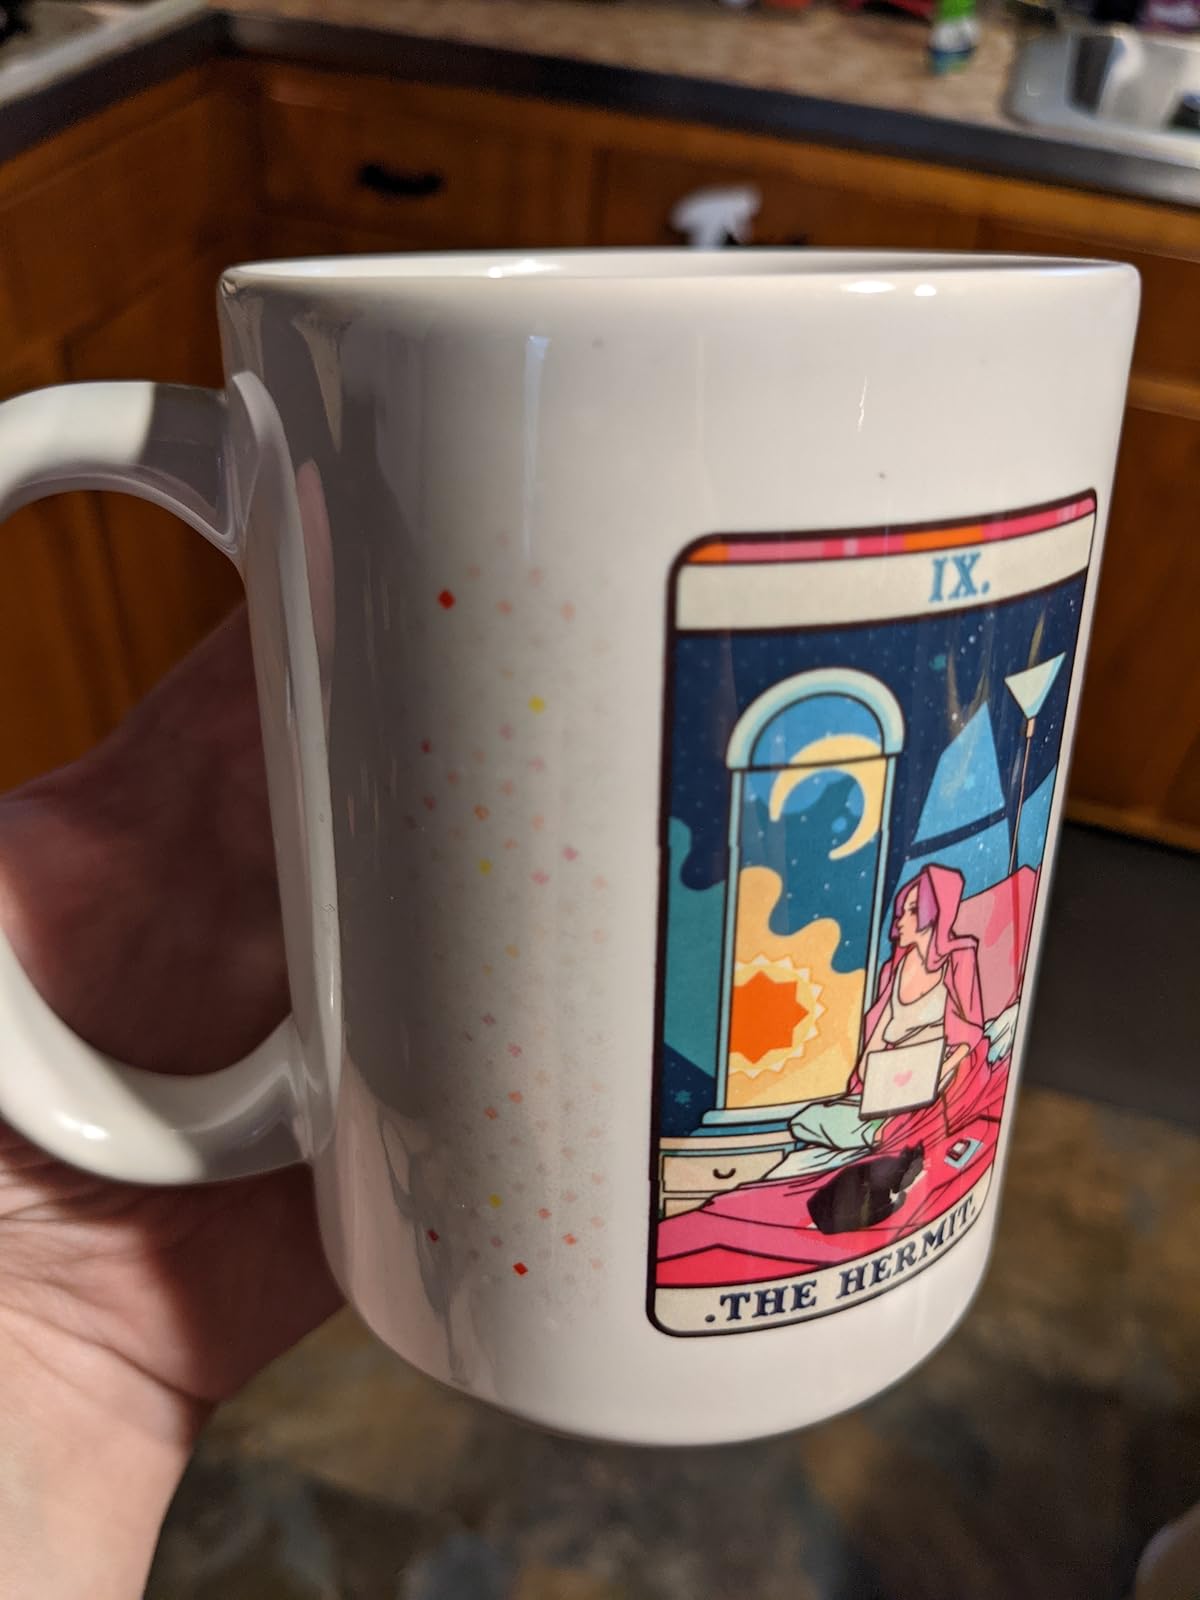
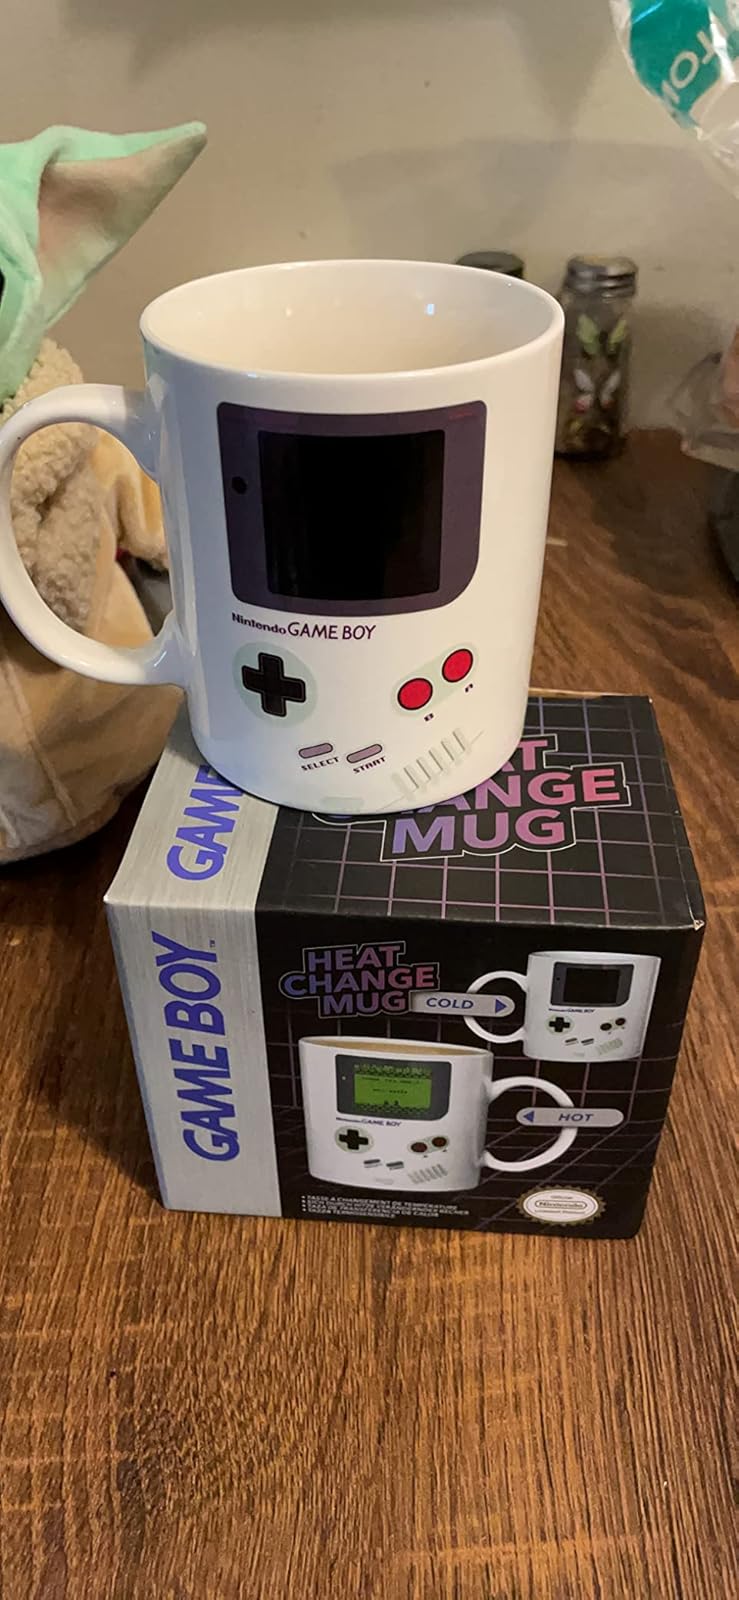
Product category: items_mug
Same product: no